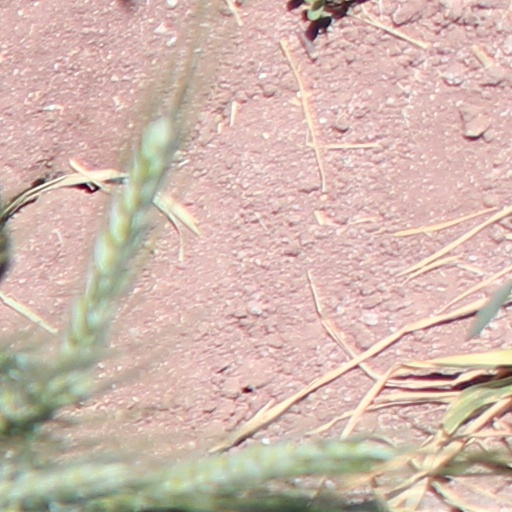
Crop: wheat